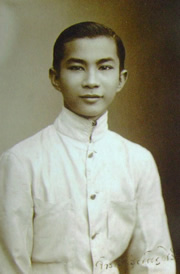
พระเจ้าวรวงศ์เธอ พระองค์เจ้าจักรพันธ์เพ็ญศิริ

infobox royalty
| name = พระเจ้าวรวงศ์เธอพระองค์เจ้าจักรพันธ์เพ็ญศิริ
| image = Chakrapanpensiri-young.jpg
| succession = รัฐมนตรีว่าการกระทรวงเกษตรและสหกรณ์ของไทย|รัฐมนตรีว่าการกระทรวงเกษตรและสหกรณ์
| succession1 = มหาวิทยาลัยเกษตรศาสตร์|อธิการบดีมหาวิทยาลัยเกษตรศาสตร์
| birth_place = วังถนนหลานหลวง จังหวัดพระนคร มณฑลกรุงเทพ อาณาจักรรัตนโกสินทร์ (สมัยสมบูรณาญาสิทธิราชย์)|ประเทศสยาม
| death_style = สิ้นพระชนม์
| death_place = โรงพยาบาลวิชัยยุทธ กรุงเทพมหานคร
| burial_style = พระราชทานเพลิง
| burial_date = 30 มีนาคม พ.ศ. 2537
| burial_place = เมรุหลวงหน้าพลับพลาอิศริยาภรณ์ วัดเทพศิรินทราวาส|พระเมรุวัดเทพศิรินทราวาส
| father1 = พระเจ้าวรวงศ์เธอ กรมหมื่นอนุวัตน์จาตุรนต์
| mother1 = หม่อมจำรัส จักรพันธุ์ ณ อยุธยา
| spouse-type = หม่อม
| dynasty = ราชวงศ์จักรี
|ราชสกุล=:หมวดหมู่:ราชสกุลจักรพันธุ์|จักรพันธุ์
ศาสตราจารย์พิเศษ พระเจ้าวรวงศ์เธอ พระองค์เจ้าจักรพันธ์เพ็ญศิริ (27 กรกฎาคม พ.ศ. 2452 - 13 ตุลาคม พ.ศ. 2536) เป็นพระโอรสในพระเจ้าวรวงศ์เธอ กรมหมื่นอนุวัตน์จาตุรนต์ และหม่อมจำรัส จักรพันธุ์ ณ อยุธยา ทรงสำเร็จการศึกษาทางด้านเกษตรศาสตร์ และเริ่มเข้ารับราชการที่กระทรวงเกษตรและสหกรณ์ (ประเทศไทย)|กระทรวงเกษตร และเป็นอดีตอธิการบดีมหาวิทยาลัยเกษตรศาสตร์ นอกจากนี้ พระองค์ทรงมีพระปรีชาสามารถพิเศษทางด้านการประพันธ์คำร้องและทำนองเพลงอีกด้วย
== พระประวัติ ==
พระเจ้าวรวงศ์เธอ พระองค์เจ้าจักรพันธ์เพ็ญศิริ หรือ ท่านชายจักร มีพระนามเดิมว่า หม่อมเจ้าจักรพันธ์เพ็ญศิริ จักรพันธุ์ ประสูติเมื่อวันที่ 27 กรกฎาคม พ.ศ. 2452 เป็นพระโอรสในพระเจ้าวรวงศ์เธอ กรมหมื่นอนุวัตน์จาตุรนต์ อดีตผู้สำเร็จราชการแทนพระองค์ กับหม่อมจำรัส จักรพันธุ์ ณ อยุธยา
ทรงสำเร็จการศึกษาชั้นมัธยมปีที่ 3 จากโรงเรียนเทพศิรินทร์ เมื่อปี พ.ศ. 2465 จากนั้นได้ทรงเข้าศึกษาต่อที่โรงเรียนนายร้อยทหารบกรุ่นเดียวกับจอมพลสฤษดิ์ ธนะรัชต์ แต่ทรงประสบอุบัติเหตุต้องพักการเรียนไป 1 ปี หลังจากนั้นได้กลับเข้าเรียนร่วมรุ่นกับจอมพลถนอม กิตติขจร เรียนจนจบชั้น 5 (ปฐม) จากนั้นพระบาทสมเด็จพระปกเกล้าเจ้าอยู่หัวทรงพระกรุณาโปรดเกล้าฯ พระราชทานทุนส่วนพระองค์ให้ไปศึกษาต่อที่สหรัฐและประเทศฟิลิปปินส์ ทรงสำเร็จการศึกษาทางด้านการเกษตรเมื่อปี พ.ศ. 2479
หม่อมเจ้าจักรพันธ์เพ็ญศิริ จักรพันธุ์ เสกสมรสและหย่ากับวิภา เก่งระดมยิง; ต่อมาเปลี่ยนชื่อเป็นเพียงกาญจน์ วีรเธียร)ราชกิจจานุเบกษา, ประกาศศาลเยาวชนและครอบครัวกลาง เรื่อง ศาลมีคำสั่งให้หม่อมวิภา หรือเพียงกาญจน์ เก่งระดมยิง หรือจักรพันธุ์ หรือวีรเธียร เป็นคนไร้ความสามารถ, เล่ม ๑๑๓ ตอนที่ ๗๔ ง หน้า ๕๒, ๑๒ กันยายน ๒๕๓๙ บุตรสาวของพลโท หลวงกาจสงคราม (เทียน เก่งระดมยิง) เมื่อพ.ศ. 2484 มีธิดาคือ
* หม่อมราชวงศ์สุพินดา จักรพันธุ์ (คุณหญิงจุ๋ยกริ่ง) สมรสและหย่ากับอนันต์ กฤษนันท์
* หม่อมราชวงศ์อรพรรณ สุคันธนาค (คุณหญิงจิ๋งกรุ่ม) สมรสกับอนันต์ สุคันธนาค
* หม่อมราชวงศ์จันทิรา จักรพันธุ์ (คุณหญิงจุ๋มกริ่ม) สมรสและหย่ากับอัลโด มัสเซ็ตติ มีธิดาคือคลาวเดีย จักรพันธุ์
* หม่อมราชวงศ์มาลินี จักรพันธุ์ (คุณหญิงจิ๋มกรุ่น) สมรสและหย่ากับอภินันท์ ปวนะฤทธิ์
* หม่อมราชวงศ์เบญจาภา ไกรฤกษ์ (คุณหญิงจุ๋นกรุ่ย) สมรสกับศักดิ์ทิพย์ ไกรฤกษ์
หม่อมเจ้าจักรพันธ์เพ็ญศิริ จักรพันธุ์ สมรสกับหม่อมประพาล จักรพันธุ์ ณ อยุธยา ท.จ.ว.(สกุลเดิม รจนานนท์) ธิดาพระยาอภิรักษ์ราชฤทธิ์ (พ้อง) มีธิดาคนเดียว คือ
* หม่อมราชวงศ์เพ็ญศิริ จักรพันธุ์ (คุณหญิงเพ็ญ) สมรสและหย่ากับนิติกร กรัยวิเชียร มีธิดาคือนิติเพ็ญ กรัยวิเชียร
พระเจ้าวรวงศ์เธอ พระองค์เจ้าจักรพันธ์เพ็ญศิริ ประชวรด้วยพระโรคเกี่ยวกับทางเดินหายใจและถุงลมโป่งพองมาเป็นเวลานานจนสิ้นพระชนม์เมื่อวันที่ 13 ตุลาคม พ.ศ. 2536 สิริพระชันษาได้ 84 ปี
วันที่ 14 ตุลาคม พ.ศ. 2536 พระบาทสมเด็จพระบรมชนกาธิเบศร มหาภูมิพลอดุลยเดชมหาราช บรมนาถบพิตร ทรงพระกรุณาโปรดเกล้าฯ ให้พระบาทสมเด็จพระวชิรเกล้าเจ้าอยู่หัว (เมื่อครั้งดำรงพระราชอิสริยยศ สมเด็จพระบรมโอรสาธิราช เจ้าฟ้ามหาวชิราลงกรณ สยามมกุฎราชกุมาร) เสด็จพระราชดำเนินแทนพระองค์ ไปพระราชทานน้ำสรงศพ ณ ศาลาบัณณรศภาค วัดเบญจมบพิตรดุสิตวนารามราชวรวิหาร
พระบาทสมเด็จพระมหาภูมิพลอดุลยเดชมหาราช บรมนาถบพิตร|พระบาทสมเด็จพระบรมชนกาธิเบศร มหาภูมิพลอดุลยเดชมหาราช บรมนาถบพิตร มีพระบรมราชโองการโปรดเกล้าฯ ให้สถาปนาพระอิสริยยศและเฉลิมพระนาม หม่อมเจ้าจักรพันธ์เพ็ญศิริ จักรพันธุ์ ขึ้นเป็น พระเจ้าวรวงศ์เธอ พระองค์เจ้าจักรพันธ์เพ็ญศิริ เมื่อวันที่ 29 มีนาคม พ.ศ. 2537ราชกิจจานุเบกษา, ประกาศสถาปนา พระเจ้าวรวงศ์เธอ พระองค์เจ้าจักรพันธ์เพ็ญศิริ, เล่ม ๑๑๑ ตอนที่ ๕ ข หน้า ๔, ๒๙ มีนาคม ๒๕๓๗ เพื่อเป็นอนุสรณ์ถึงความจงรักภักดี ตลอดจนความชอบและความดีที่ท่านจักรได้ทรงบำเพ็ญมาตลอดพระชนม์ชีพ
มีพิธีพระราชทานเพลิงพระศพเมื่อวันที่ 30 มีนาคม พ.ศ. 2537 ณ พระเมรุ วัดเทพศิรินทราวาสราชวรวิหาร
==การทรงงาน==
* พ.ศ. 2479 ทรงเข้ารับราชการในกระทรวงเกษตรและสหกรณ์ (ประเทศไทย)|กระทรวงเกษตร
* พ.ศ. 2494 รองอธิการบดีมหาวิทยาลัยเกษตรศาสตร์
* พ.ศ. 2497 อธิบดีกรมการข้าว
* พ.ศ. 2504 อธิบดีกรมวิชาการเกษตร|กรมกสิกรรม
* พ.ศ. 2511 คณบดี (กิตติมศักดิ์) คณะเกษตร มหาวิทยาลัยเกษตรศาสตร์
* พ.ศ. 2512 อธิการบดีมหาวิทยาลัยเกษตรศาสตร์
* พ.ศ. 2516 รัฐมนตรีว่าการกระทรวงเกษตรและสหกรณ์ (ประเทศไทย)|กระทรวงเกษตรและสหกรณ์ ในรัฐบาลศาสตราจารย์สัญญา ธรรมศักดิ์
* พ.ศ. 2517 รัฐมนตรีว่าการกระทรวงเกษตรและสหกรณ์ ในรัฐบาลศาสตราจารย์สัญญา ธรรมศักดิ์ (สมัยที่ 2)ราชกิจจานุเบกษา, พระบรมราชโองการ ประกาศ แต่งตั้งรัฐมนตรี, เล่ม ๙๑ ตอนที่ ๙๓ ก ฉบับพิเศษ หน้า ๒, ๓๑ พฤษภาคม ๒๕๑๗
* พ.ศ. 2518 ดำรงตำแหน่งคณะองคมนตรีไทย|องคมนตรี ซึ่งท่านได้รับราชการสนองเบื้องพระยุคลบาทในตำแหน่งนี้ตราบจนสิ้นพระชนม์
* พ.ศ. 2530 ดำรงตำแหน่งศาสตราจารย์|ศาสตราจารย์พิเศษ มหาวิทยาลัยเกษตรศาสตร์
==ผลงานดนตรี==
นอกจากทรงเป็นนักบริหารทางการเกษตรที่ประสบความสำเร็จแล้ว ยังทรงมีความสามารถพิเศษทางด้านการประพันธ์คำร้องและทำนองเพลง
ผลงานที่สำคัญที่สุดคือ การถวายงานด้านการประพันธ์เนื้อร้องประกอบทำนองเพลงพระราชนิพนธ์ในพระบาทสมเด็จพระมหาภูมิพลอดุลยเดชมหาราช บรมนาถบพิตร|เพลงพระราชนิพนธ์อันดับแรก "แสงเทียน" ใน พระบาทสมเด็จพระมหาภูมิพลอดุลยเดชมหาราช บรมนาถบพิตร|พระบาทสมเด็จพระบรมชนกาธิเบศร มหาภูมิพลอดุลยเดชมหาราช บรมนาถบพิตร ตั้งแต่ครั้งยังทรงดำรงพระยศเป็น “สมเด็จพระเจ้าน้องยาเธอ เจ้าฟ้าภูมิพลอดุลยเดช” ซึ่งท่านจักรได้ทรงเริ่มประพันธ์คำร้องถวายตั้งแต่ครั้งนั้น และยังได้ทรงประพันธ์คำร้องถวายอีก 28 เพลง เช่น "ยามเย็น, สายฝน (เพลงพระราชนิพนธ์)|สายฝน, เทวาพาคู่ฝัน, แก้วตาขวัญใจ, ลมหนาว, แสงเดือน, พรปีใหม่ ฯลฯ"
นอกจากนั้นยังได้ทรงประพันธ์คำร้องและทำนองให้แก่วงดนตรีสุนทราภรณ์ไว้อีกเกือบ 100 เพลง ซึ่งล้วนได้รับความนิยมอย่างกว้างขวาง เช่น "ชะตาฟ้า, เกาะสวรรค์, กล่อมสาวงาม, จากรัก, รำวงชาวทะเล, ฝากรัก, เธอนะเธอ, เสี่ยงรัก, ร่มเกล้า, รำวงเกษตร, มาร์ชเกษตรศาสตร์, จุฬาบันเทิง, จุฬาแซมบ้า ฯลฯ"
เมื่อครั้งดำรงตำแหน่งรองอธิการบดีมหาวิทยาลัยเกษตรศาสตร์ ได้ทรงริเริ่มก่อตั้งวงดนตรี เคยูแบนด์ (วงดนตรี)|KU Band ประจำมหาวิทยาลัยวงแรกของประเทศไทยด้วย
เพลงเด่นอื่น ๆ เช่น "นันทาเทวี" ในอุปรากร "นันทาเทวี" ของ พระเจ้าวรวงศ์เธอ พระองค์เจ้าภาณุพันธุ์ยุคล คณะอัศวินการละคร และ "ร่มเกล้า" ในภาพยนตร์ "เงิน เงิน เงิน" ของ พระเจ้าวรวงศ์เธอ พระองค์เจ้าอนุสรมงคลการ ละโว้ภาพยนตร์ เป็นต้น
==พระเกียรติยศ==
=== พระอิสริยยศ ===
* หม่อมเจ้าจักรพันธ์เพ็ญศิริ ในพระองค์เจ้าออศคาร์นุทิศ (27 กรกฎาคม พ.ศ. 2452 - 16 เมษายน พ.ศ. 2458)
* หม่อมเจ้าจักรพันธ์เพ็ญศิริ จักรพันธุ์ (16 เมษายน พ.ศ. 2458 – 13 ตุลาคม พ.ศ. 2536)
ภายหลังสิ้นพระชนม์
* พระเจ้าวรวงศ์เธอ พระองค์เจ้าจักรพันธ์เพ็ญศิริ (29 มีนาคม พ.ศ. 2537)
=== เครื่องราชอิสริยาภรณ์ ===
ราชกิจจานุเบกษา, ประกาศสำนักนายกรัฐมนตรี เรื่อง พระราชทานเครื่องขัตติยราชอิสริยาภรณ์อันมีเกียรติคุณรุ่งเรืองยิ่งมหาจักรีบรมราชวงศ์, เล่ม ๑๑๑ ตอนที่ ๕ ข หน้า ๕, ๒๙ มีนาคม ๒๕๓๗
ราชกิจจานุเบกษา, แจ้งความสำนักนายกรัฐมนตรี เรื่อง พระราชทานเครื่องราชอิสริยาภรณ์, เล่ม ๙๓ ตอนที่ ๘๐ ง หน้า ๑๓๕๑, ๑ มิถุนายน ๒๕๑๙
ราชกิจจานุเบกษา, แจ้งความสำนักนายกรัฐมนตรี เรื่อง พระราชทานเครื่องราชอิสริยาภรณ์, เล่ม ๙๑ ตอนที่ ๑๔๑ ง ฉบับพิเศษ หน้า ๒, ๑๗ สิงหาคม ๒๕๑๗
ราชกิจจานุเบกษา, แจ้งความสำนักนายกรัฐมนตรี เรื่อง พระราชทานเครื่องราชอิสริยาภรณ์, เล่ม ๘๓ ตอนที่ ๑๑๔ ง ฉบับพิเศษ หน้า ๒๔, ๑๙ ธันวาคม ๒๕๐๙
ราชกิจจานุเบกษา, แจ้งความสำนักนายกรัฐมนตรี เรื่อง พระราชทานเหรียญจักรมาลาและเหรียญจักรพรรดิมาลา, เล่ม ๘๓ ตอนที่ ๑๑๔ ง ฉบับพิเศษ หน้า ๘๕๑, ๑๙ ธันวาคม ๒๕๐๙
ราชกิจจานุเบกษา, แจ้งความสำนักนายกรัฐมนตรี เรื่อง พระราชทานเหรียญรัตนาภรณ์, เล่ม ๙๖ ตอนที่ ๑๕๖ ง ฉบับพิเศษ หน้า ๗, ๑๓ กันยายน ๒๕๒๒
=== สถานที่อันเนื่องด้วยพระนาม ===
* ศูนย์พัฒนาพันธุ์พืชจักรพันธ์เพ็ญศิริ อำเภอแม่สาย จังหวัดเชียงราย
* อาคารจักรพันธ์เพ็ญศิริ มหาวิทยาลัยเกษตรศาสตร์ บางเขน
== พงศาวลี ==
== อ้างอิง ==
*
หมวดหมู่:พระเจ้าวรวงศ์เธอ
หมวดหมู่:พระองค์เจ้าชาย
หมวดหมู่:พระองค์เจ้าตั้ง
หมวดหมู่:นักวิชาการชาวไทย
หมวดหมู่:นักดนตรีชาวไทย
หมวดหมู่:ราชสกุลจักรพันธุ์
หมวดหมู่:รัฐมนตรีว่าการกระทรวงเกษตรและสหกรณ์ไทย
หมวดหมู่:ศาสตราจารย์พิเศษ
หมวดหมู่:ข้าราชการพลเรือนชาวไทย
หมวดหมู่:องคมนตรีในรัชกาลที่ 9
หมวดหมู่:นายกสภามหาวิทยาลัยเกษตรศาสตร์
หมวดหมู่:อธิการบดีมหาวิทยาลัยเกษตรศาสตร์
หมวดหมู่:อาจารย์คณะเกษตรศาสตร์
หมวดหมู่:บุคคลจากโรงเรียนเทพศิรินทร์
หมวดหมู่:ผู้ได้รับเครื่องราชอิสริยาภรณ์ ม.จ.ก. (ฝ่ายหน้า)
หมวดหมู่:ผู้ได้รับเครื่องราชอิสริยาภรณ์ ป.จ. (ฝ่ายหน้า)
หมวดหมู่:ผู้ได้รับเครื่องราชอิสริยาภรณ์ ม.ป.ช.
หมวดหมู่:ผู้ได้รับเครื่องราชอิสริยาภรณ์ ม.ว.ม.
หมวดหมู่:ผู้ได้รับเหรียญรัตนาภรณ์ ภ.ป.ร.1